John David Washington

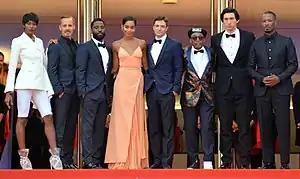
Washington (third from left) with the team of "BlacKkKlansman" at the 2018 Cannes Film Festival

In September 2017, Washington was cast in the lead role of detective Ron Stallworth in Spike Lee's thriller feature film "BlacKkKlansman", which was based on Stallworth's memoir. The film premiered on May 14, 2018, at the 2018 Cannes Film Festival, where it competed for the Palme d'Or. It was awarded the Grand Prix by the festival jury. The film's U.S. theatrical release was on August 10, 2018, a date chosen to coincide with the one year anniversary of the Charlottesville rally. The film was a commercial success, earning Washington both Golden Globe and Screen Actors Guild Award nominations. In 2018, Washington also starred in the films "Monsters and Men" and "Monster", both of which screened in the U.S. Dramatic Competition section at the 2018 Sundance Film Festival. He also appeared in the western film "The Old Man & the Gun".